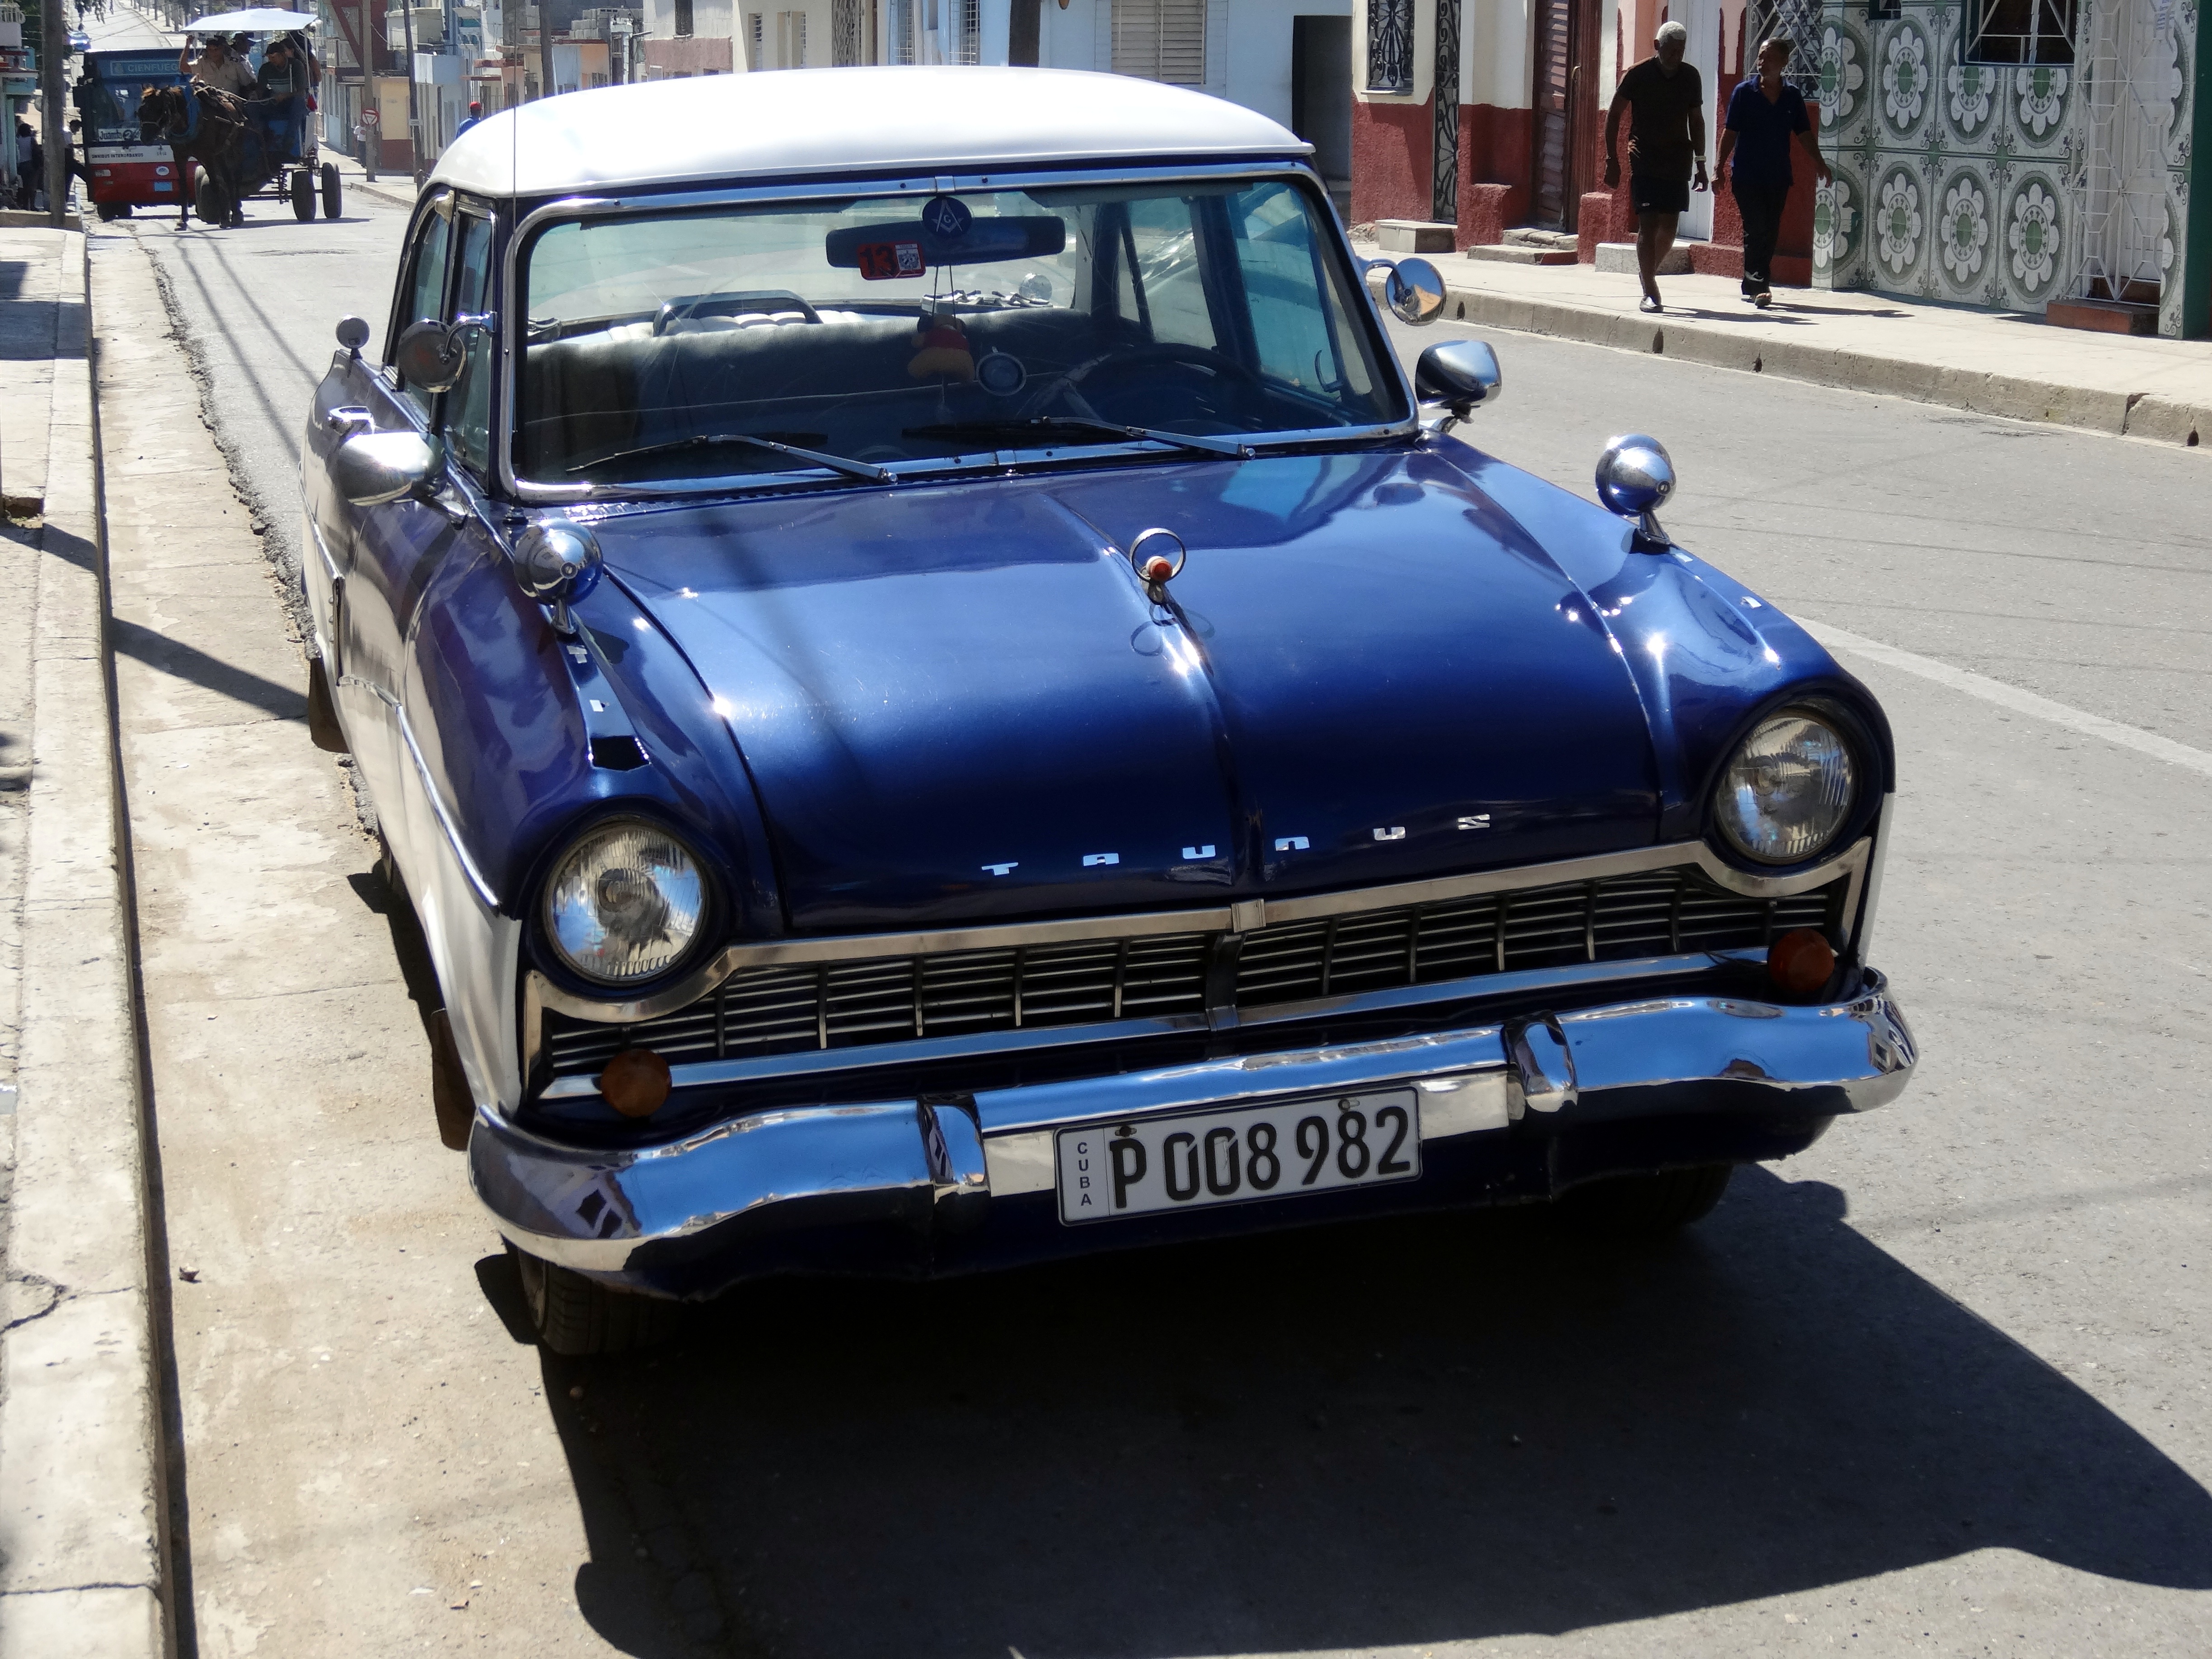
car, retro, old, vehicle, blue, ford, sedan, convertible, taurus, antique car, land vehicle, automobile make, automotive exterior, compact car, luxury vehicle